Mirabito Stadium

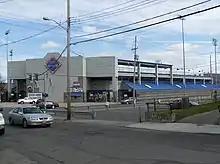
Stadium exterior in 2007

The stadium is a split-level construction, with a concourse running around the middle of the seating area. The lower section closest to the field (8-10 rows) is all box seats; above the concourse, the first few rows around home plate are also considered box seats. The rest of the upper section is "reserved grandstand" seating. All seats are blue chair-back models. Six luxury boxes and the press box are located at the top of the seating bowl behind home plate. A small roof covers the luxury boxes and the top few rows of the grandstand seats.